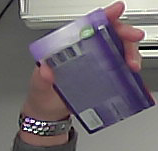
Product: milka_chocolate